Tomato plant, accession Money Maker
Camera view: tilt-top (135 deg); turntable rotation: 120 degrees
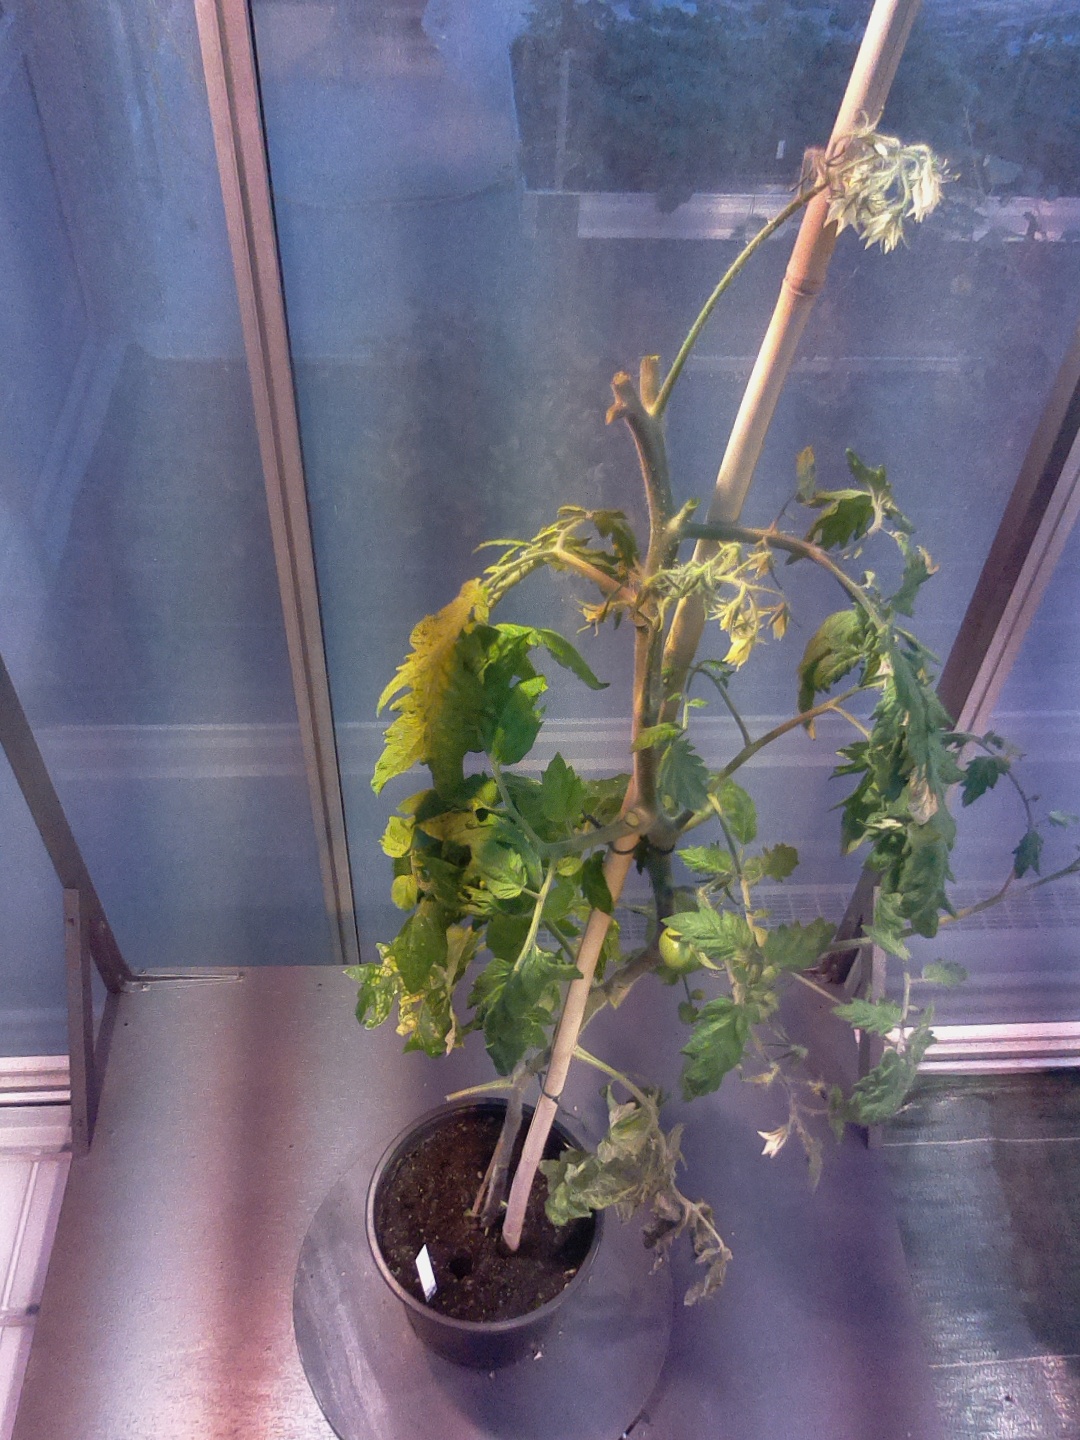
BBCH growth stage 73: 30%-40% of final fruit size